Bourke Street

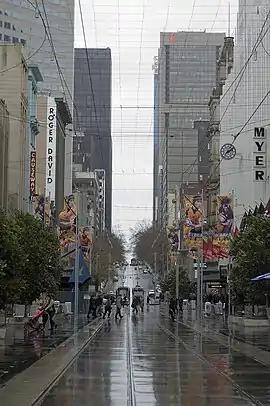
Bourke Street Mall, between Swanston Street and Elizabeth Street looking west, June 2007

Bourke Street is one of the main streets in the Melbourne central business district and a core feature of the Hoddle Grid. It was traditionally the entertainment hub of inner-city Melbourne, and is now also a popular tourist destination and tram thoroughfare.